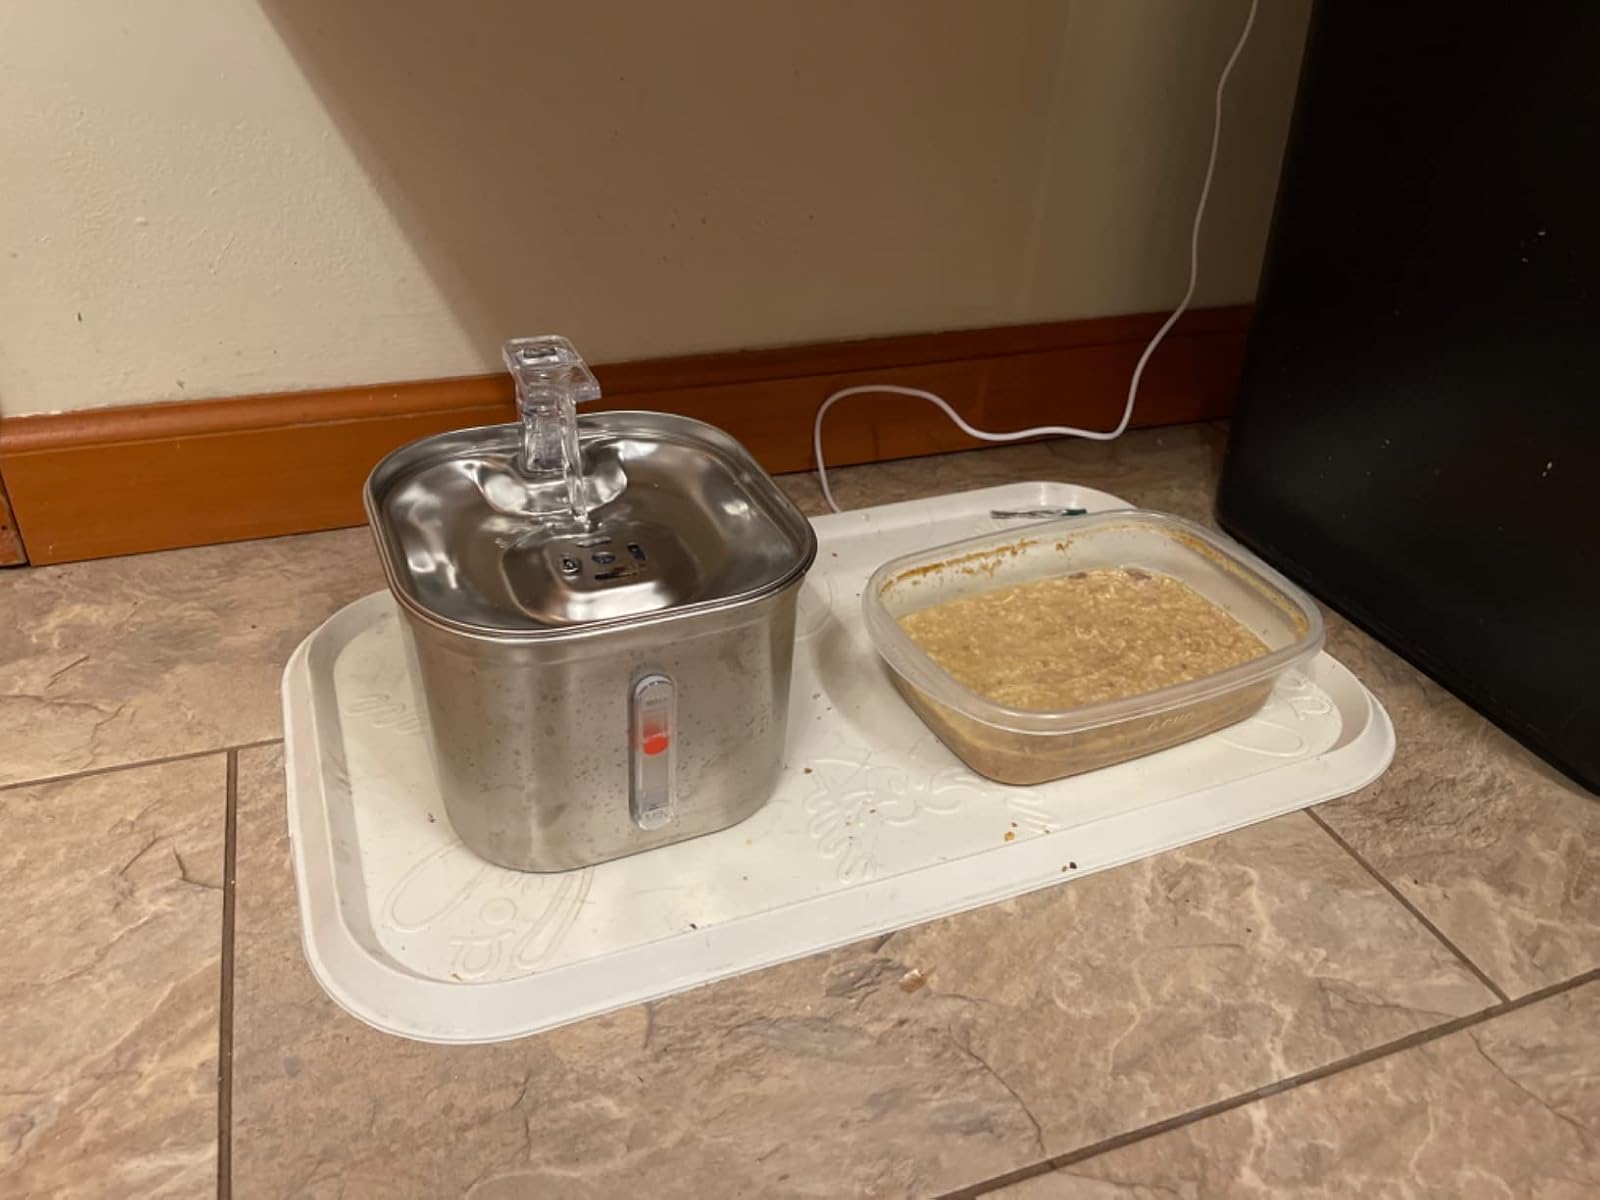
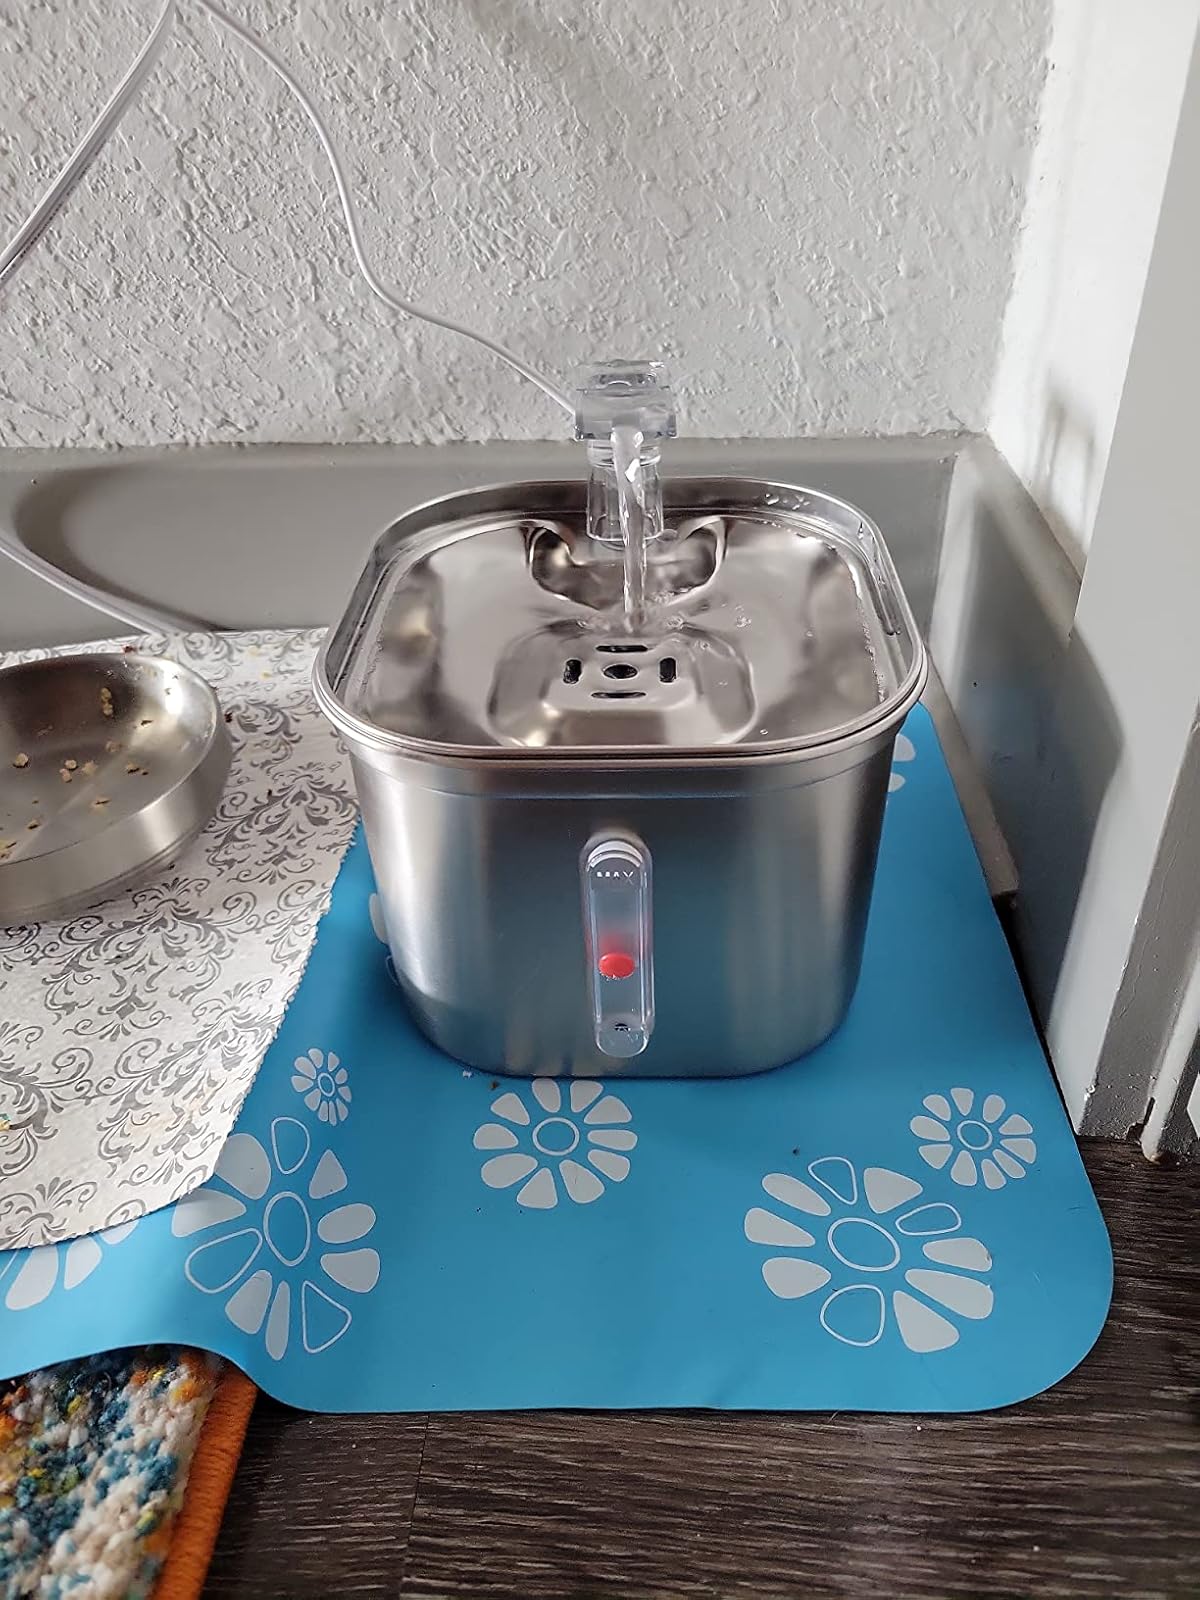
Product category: items_bowl
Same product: yes